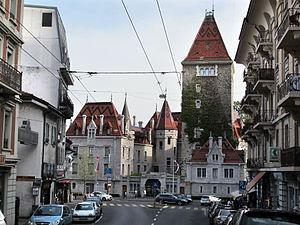
Francis Isoz, né le 7 juin 1856 à Vevey et mort le 7 novembre 1910 à Lausanne, est un architecte vaudois.